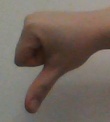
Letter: waw